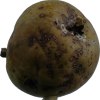
Label: pear